Paweł Gruza

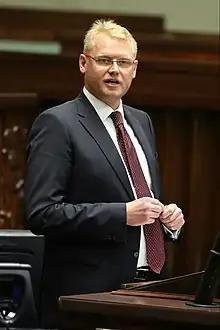
Gruza in 2017

Paweł Gruza (born 1 June 1977) is a Polish banker, politician and former acting CEO of PKO Bank Polski, the largest Polish bank. He also served as Deputy Finance Minister in the Ministry of Finance.